List of least used railway stations of Great Britain

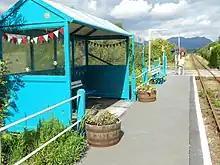
Tygwyn Station

The least used station in this period (other than zero stations) was Teesside Airport, see period 2013 and 2014 for further information on this station. The second least used was Tygwyn in Gwynedd. Before the pandemic, this station got around 2000 passengers annually. However, it was closed during the pandemic due to social distancing measures, and when it was re-opened it never gained back its previous form. This is the same for most stations which fell dramatically in this period. Other than zero stations, the statistics for this period showed the top five least used stations to be: